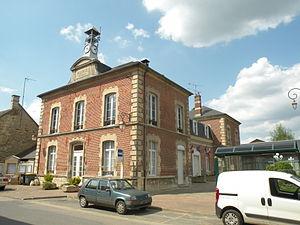
mairie de Cires-lès-Mello, oise, france
Cires-lès-Mello est une commune française située dans le département de l'Oise en région Hauts-de-France,